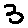
Label: 3